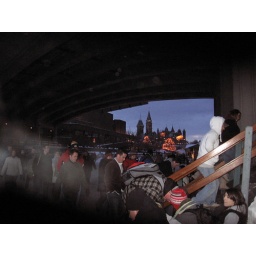
Parliament building in Ottawa, from underneath a bridge on the Rideau Canal.